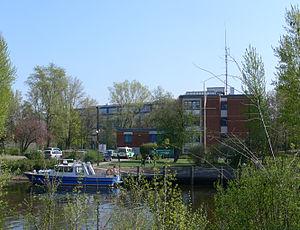
Le canal de liaison de Charlottenbourg est un canal allemand qui se trouve dans le land de Berlin.